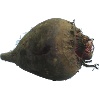
Label: beetroot